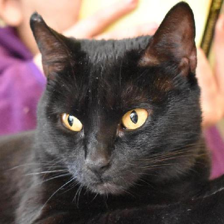
Label: animals